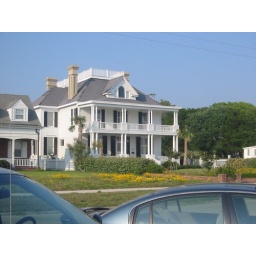
Love those double decker porches. Pretty house with a widow's walk on the roof in Beaufort on the waterfront.